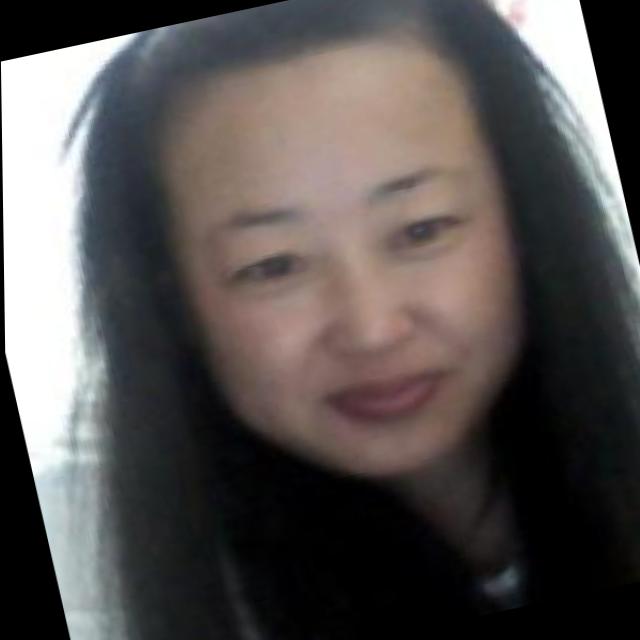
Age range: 45-64